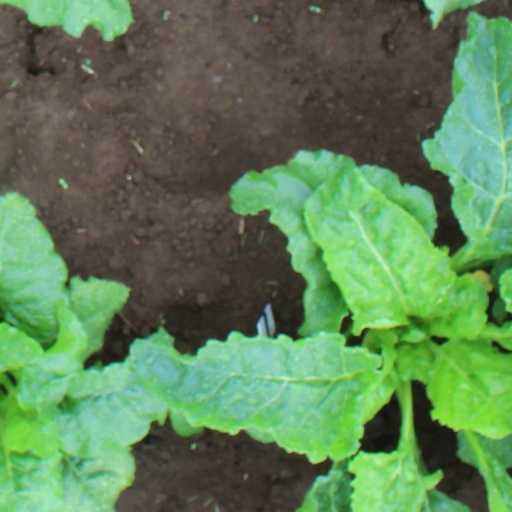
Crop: sugar beet